Howard Weitzman

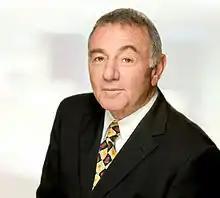

Howard Lloyd Weitzman (September 21, 1939 – April 7, 2021) was an American entertainment lawyer active in matters ranging from intellectual property and entertainment issues to family law and estate issues. He was notable for representing Michael Jackson's estate in the IRS case against it. His other famous clients included Justin Bieber, O. J. Simpson, and John DeLorean.